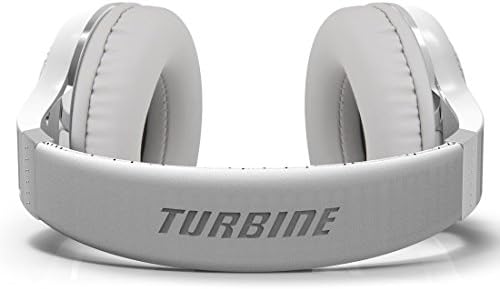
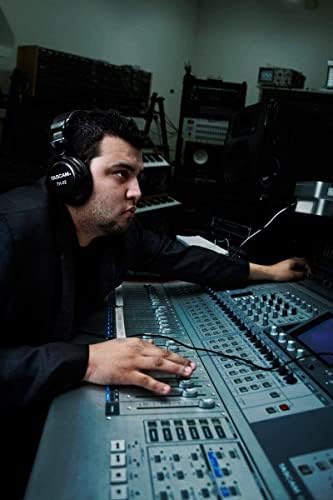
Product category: headphones
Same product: no